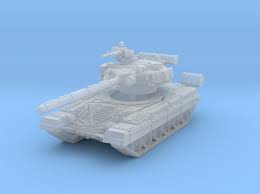
Label: T-80